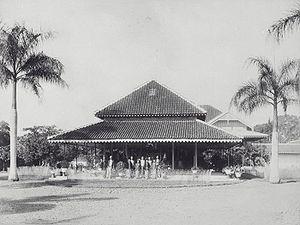
Le kabupaten de Cianjur, en indonésien Kabupaten Cianjur, est un kabupaten d'Indonésie de la province de Java occidental. Son chef-lieu, la ville de Cianjur peuplée d'environ 100 000 habitants, est située sur la route allant de Jakarta, la capitale de l'Indonésie, et Bandung, la capitale de la province.